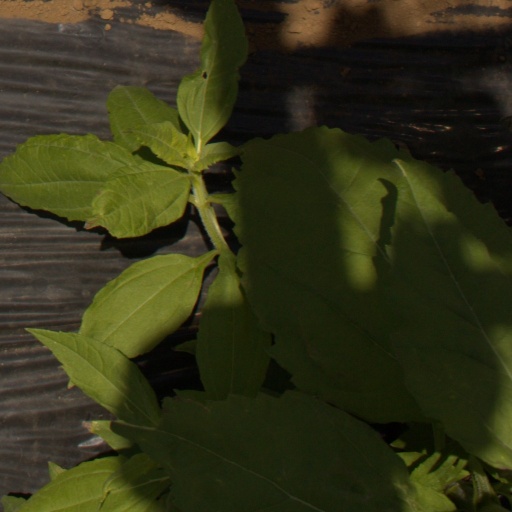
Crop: Jerusalem artichoke